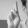
ASL letter: R